Apaseo el Grande

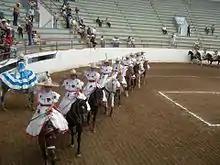
World Charreria Challenge

Charreria is the traditional sport which has promoted the formation of churros through family heritage. The charros team of Apaseo el Grande won the 1961 National Charro Championship in Querétaro. The 4,000-seat Lienzo Charro La Guadalupana opened in 1996, and has hosted two national championships. In addition to charreria, the venue is also used for shows.